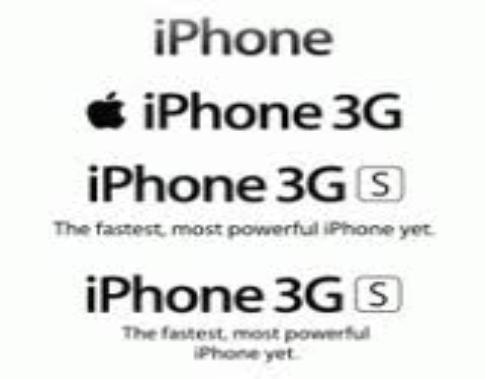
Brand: iPhone-1
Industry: Electronic